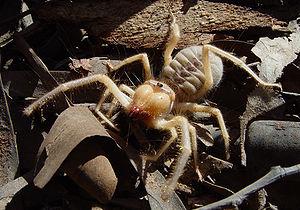
Les Galeodidae sont une famille de solifuges.
Cette page a pour objet de présenter un arbre phylogénétique des Chelicerata s.s., c'est-à-dire un cladogramme mettant en lumière les relations de parenté existant entre leurs différents groupes, telles que les dernières analyses reconnues les proposent. Ce n'est qu'une possibilité, et les principaux débats qui subsistent au sein de la communauté scientifique sont brièvement présentés ci-dessous, avant la bibliographie.